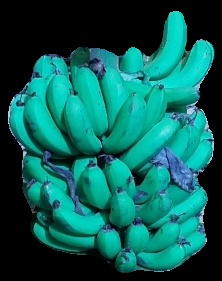
Variety: pachbale
Grade: grade2